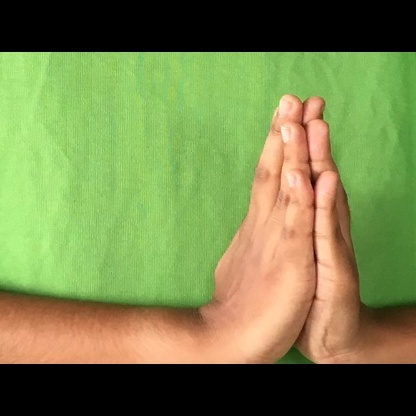
Mudra: Anjali